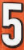
Number: 5